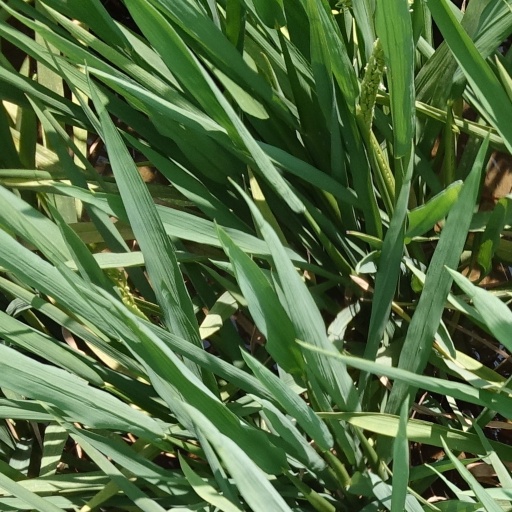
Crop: rice